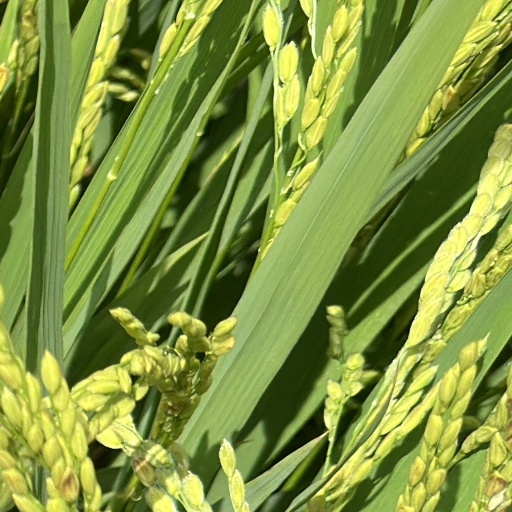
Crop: rice